War in Afghanistan (2001–2021)

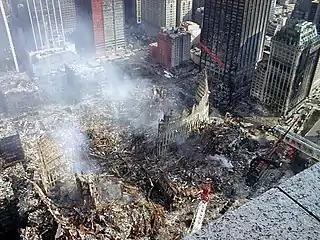
Ground Zero in New York following the September 11th attacks, September 2001

The Taliban emerged from religious students known as the "Talib" who sought to end warlordism in Afghanistan through stricter adherence to "Sharia". On 27 September 1996, the Taliban, with military support by Pakistan and financial support from Saudi Arabia, seized Kabul and founded the Islamic Emirate of Afghanistan. The Taliban imposed their fundamentalist Deobandi interpretation of Islam in areas under their control, issuing edicts forbidding women to work outside the home, attend school or to leave their homes unless accompanied by a male relative. According to the United Nations (UN), the Taliban, while trying to consolidate control over northern and western Afghanistan, committed systematic massacres against civilians. UN officials stated that there had been "15 massacres" between 1996 and 2001, many of them targeting Shias and Hazaras.